Trithala Maha Siva Temple

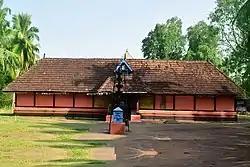
Siva Temple Nalambalam

Trithala Maha Siva temple, probably built during the 9th and 10th century, marks the transition from the Chola to the Pandya style of temple architecture.